Laramans

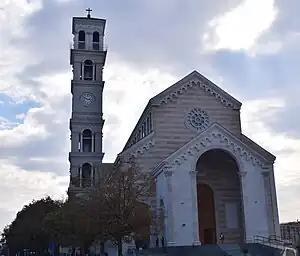
The new Mother Teresa Cathedral in Prishtina

An ethnic Albanian crypto-Catholic community of laramans existed in Ottoman-era southern Kosovo, inhabiting the historical parish of Letnica, centered in Stublla (Vitina municipality). The community originated from Roman Catholic Albanian migrants from the northern Albania highlands who had settled in Kosovo in the beginning of the 18th century, who converted into Islam in order to secure supreme position in relation to the local Serbs. According to Albanian Catholic priests and church historians, they were only nominal Muslims, having converted in order to escape repression or avoid paying Christian taxes ("jizya", etc.).